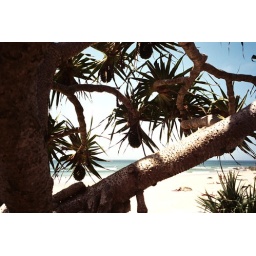
tree and beach in byron bay